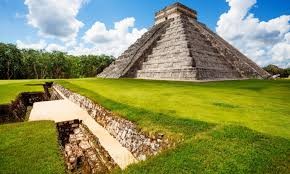
Landmark: Chichen Itza